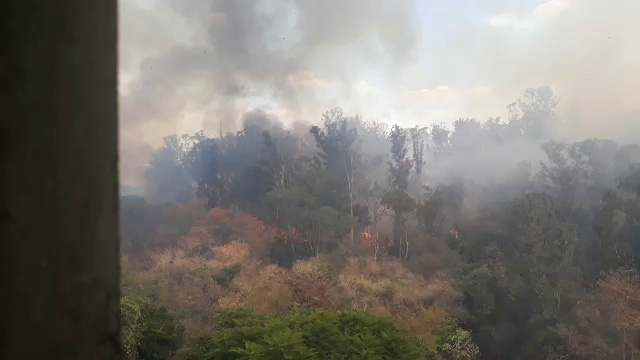
Fire: no
Smoke: yes